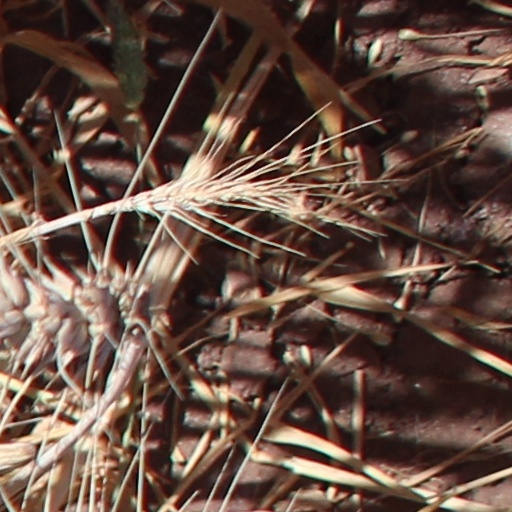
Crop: wheat